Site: brandenburg
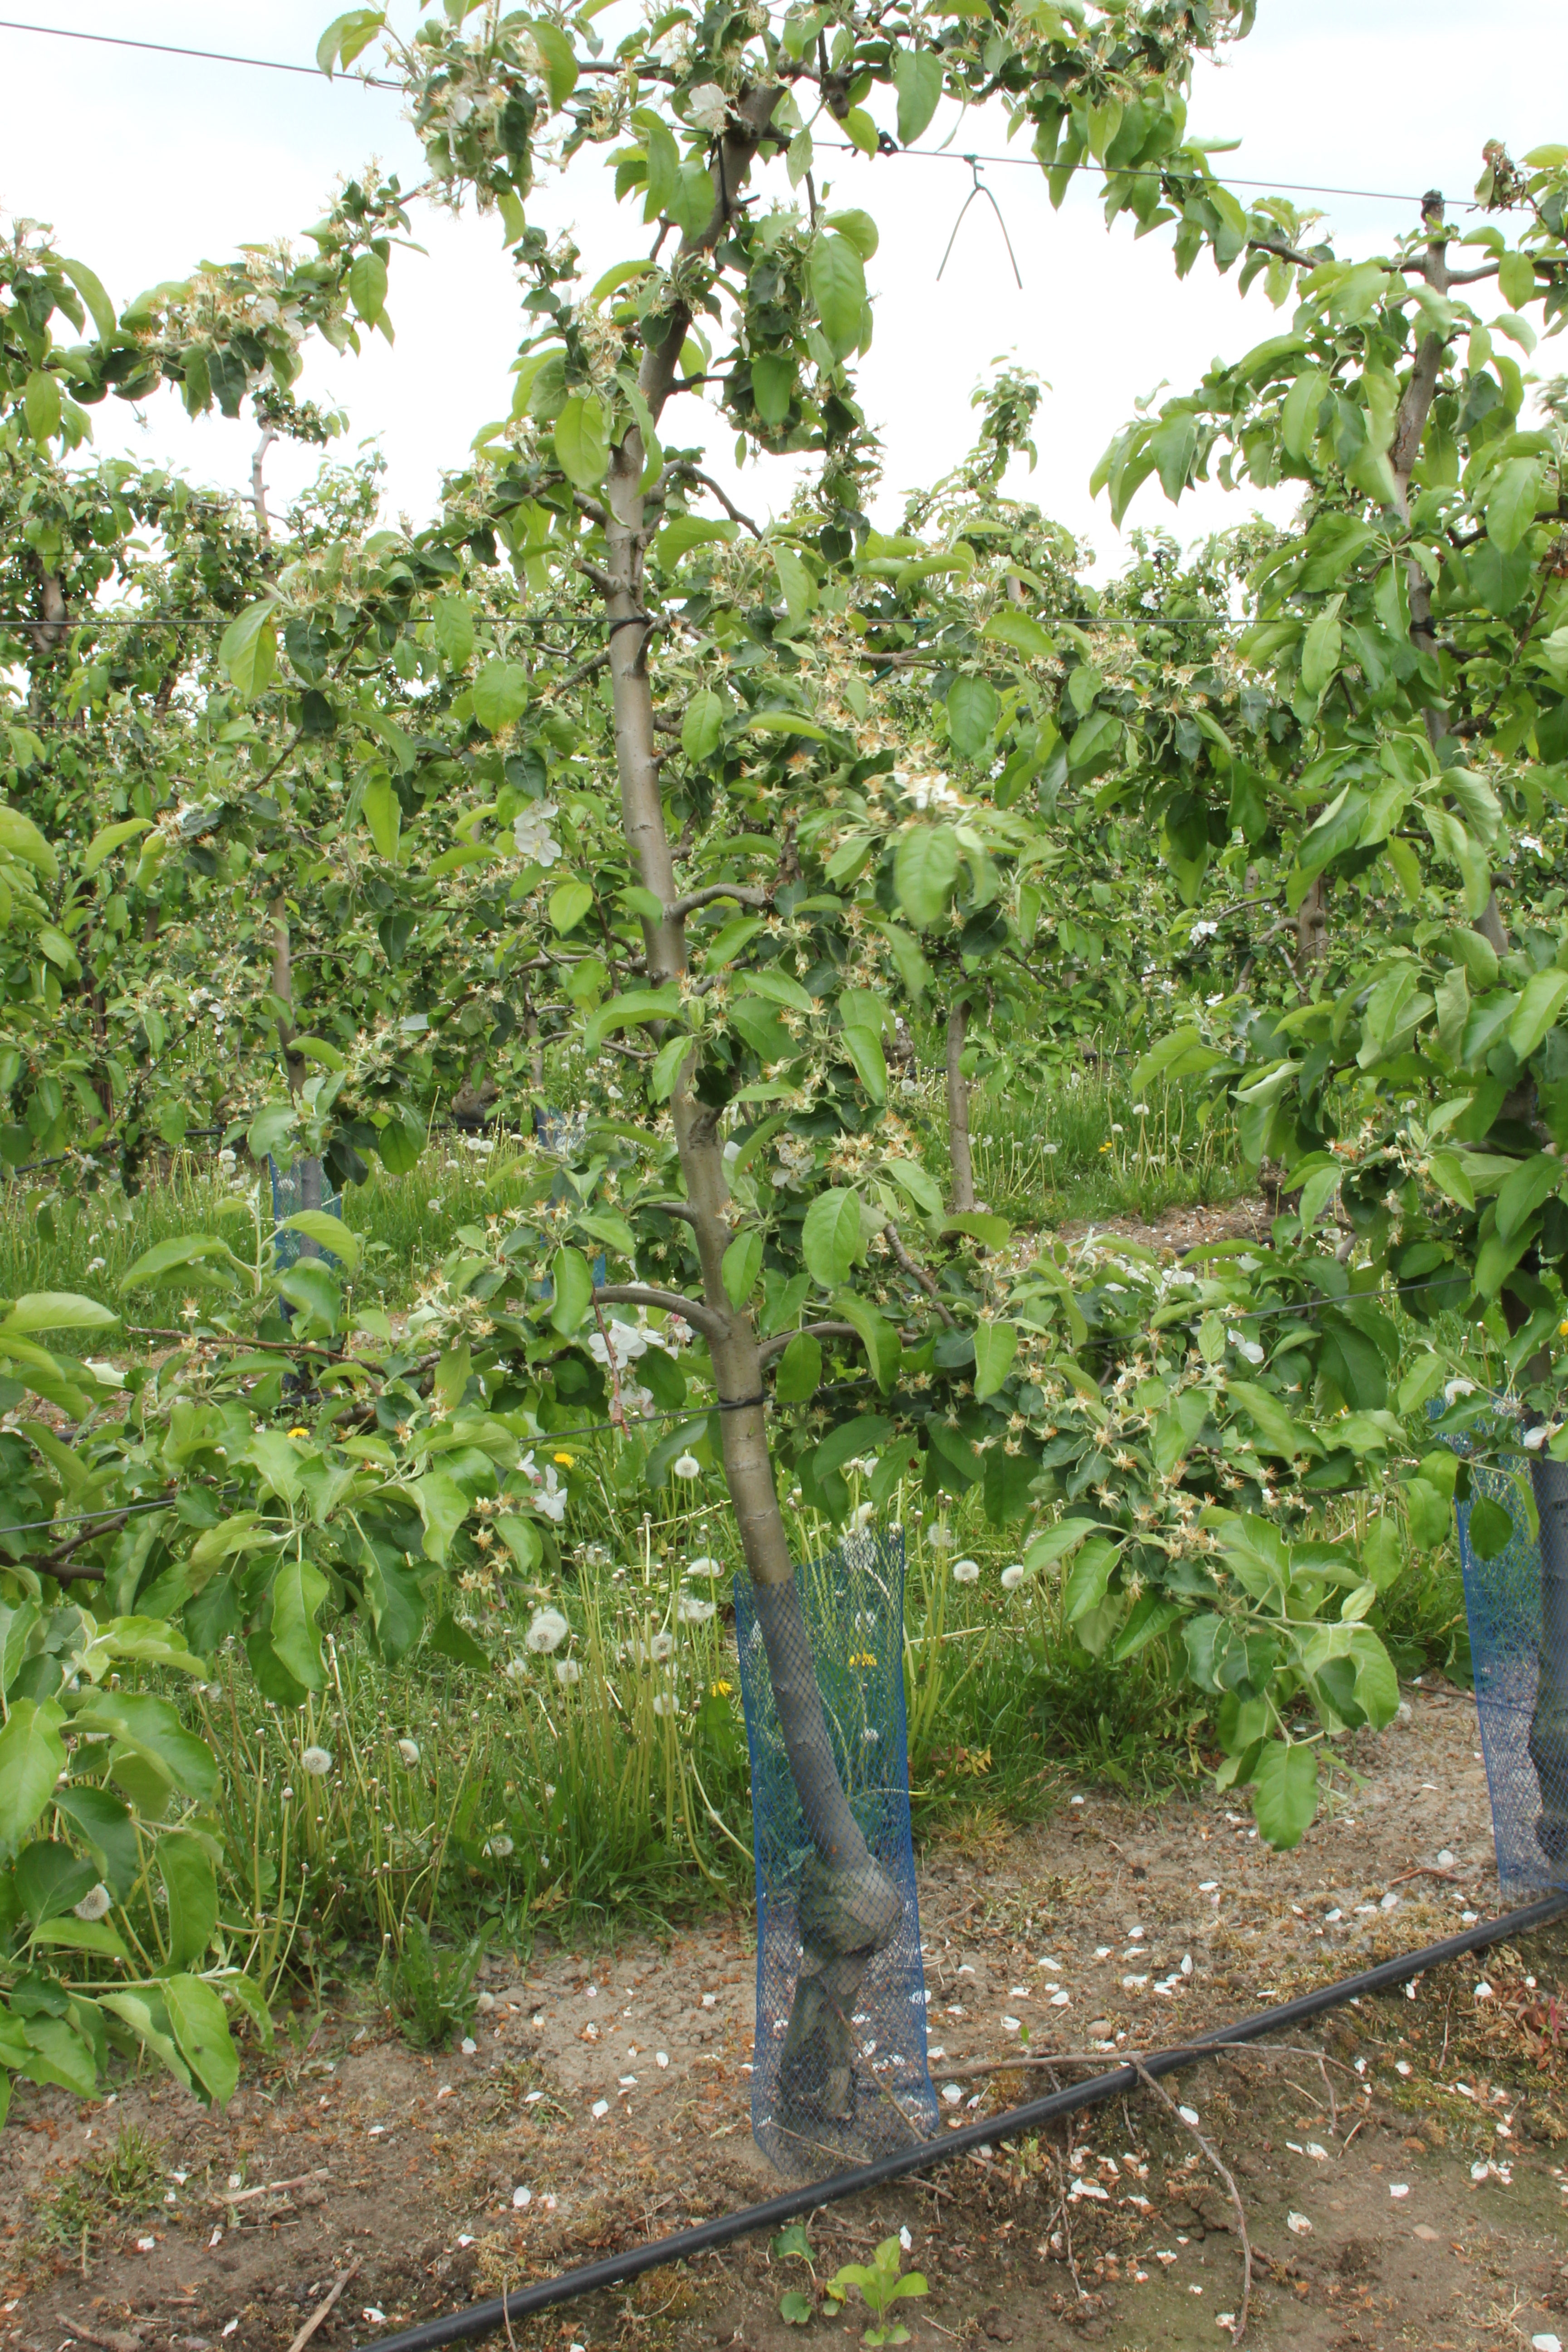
Growth stage (BBCH 67): Flowering